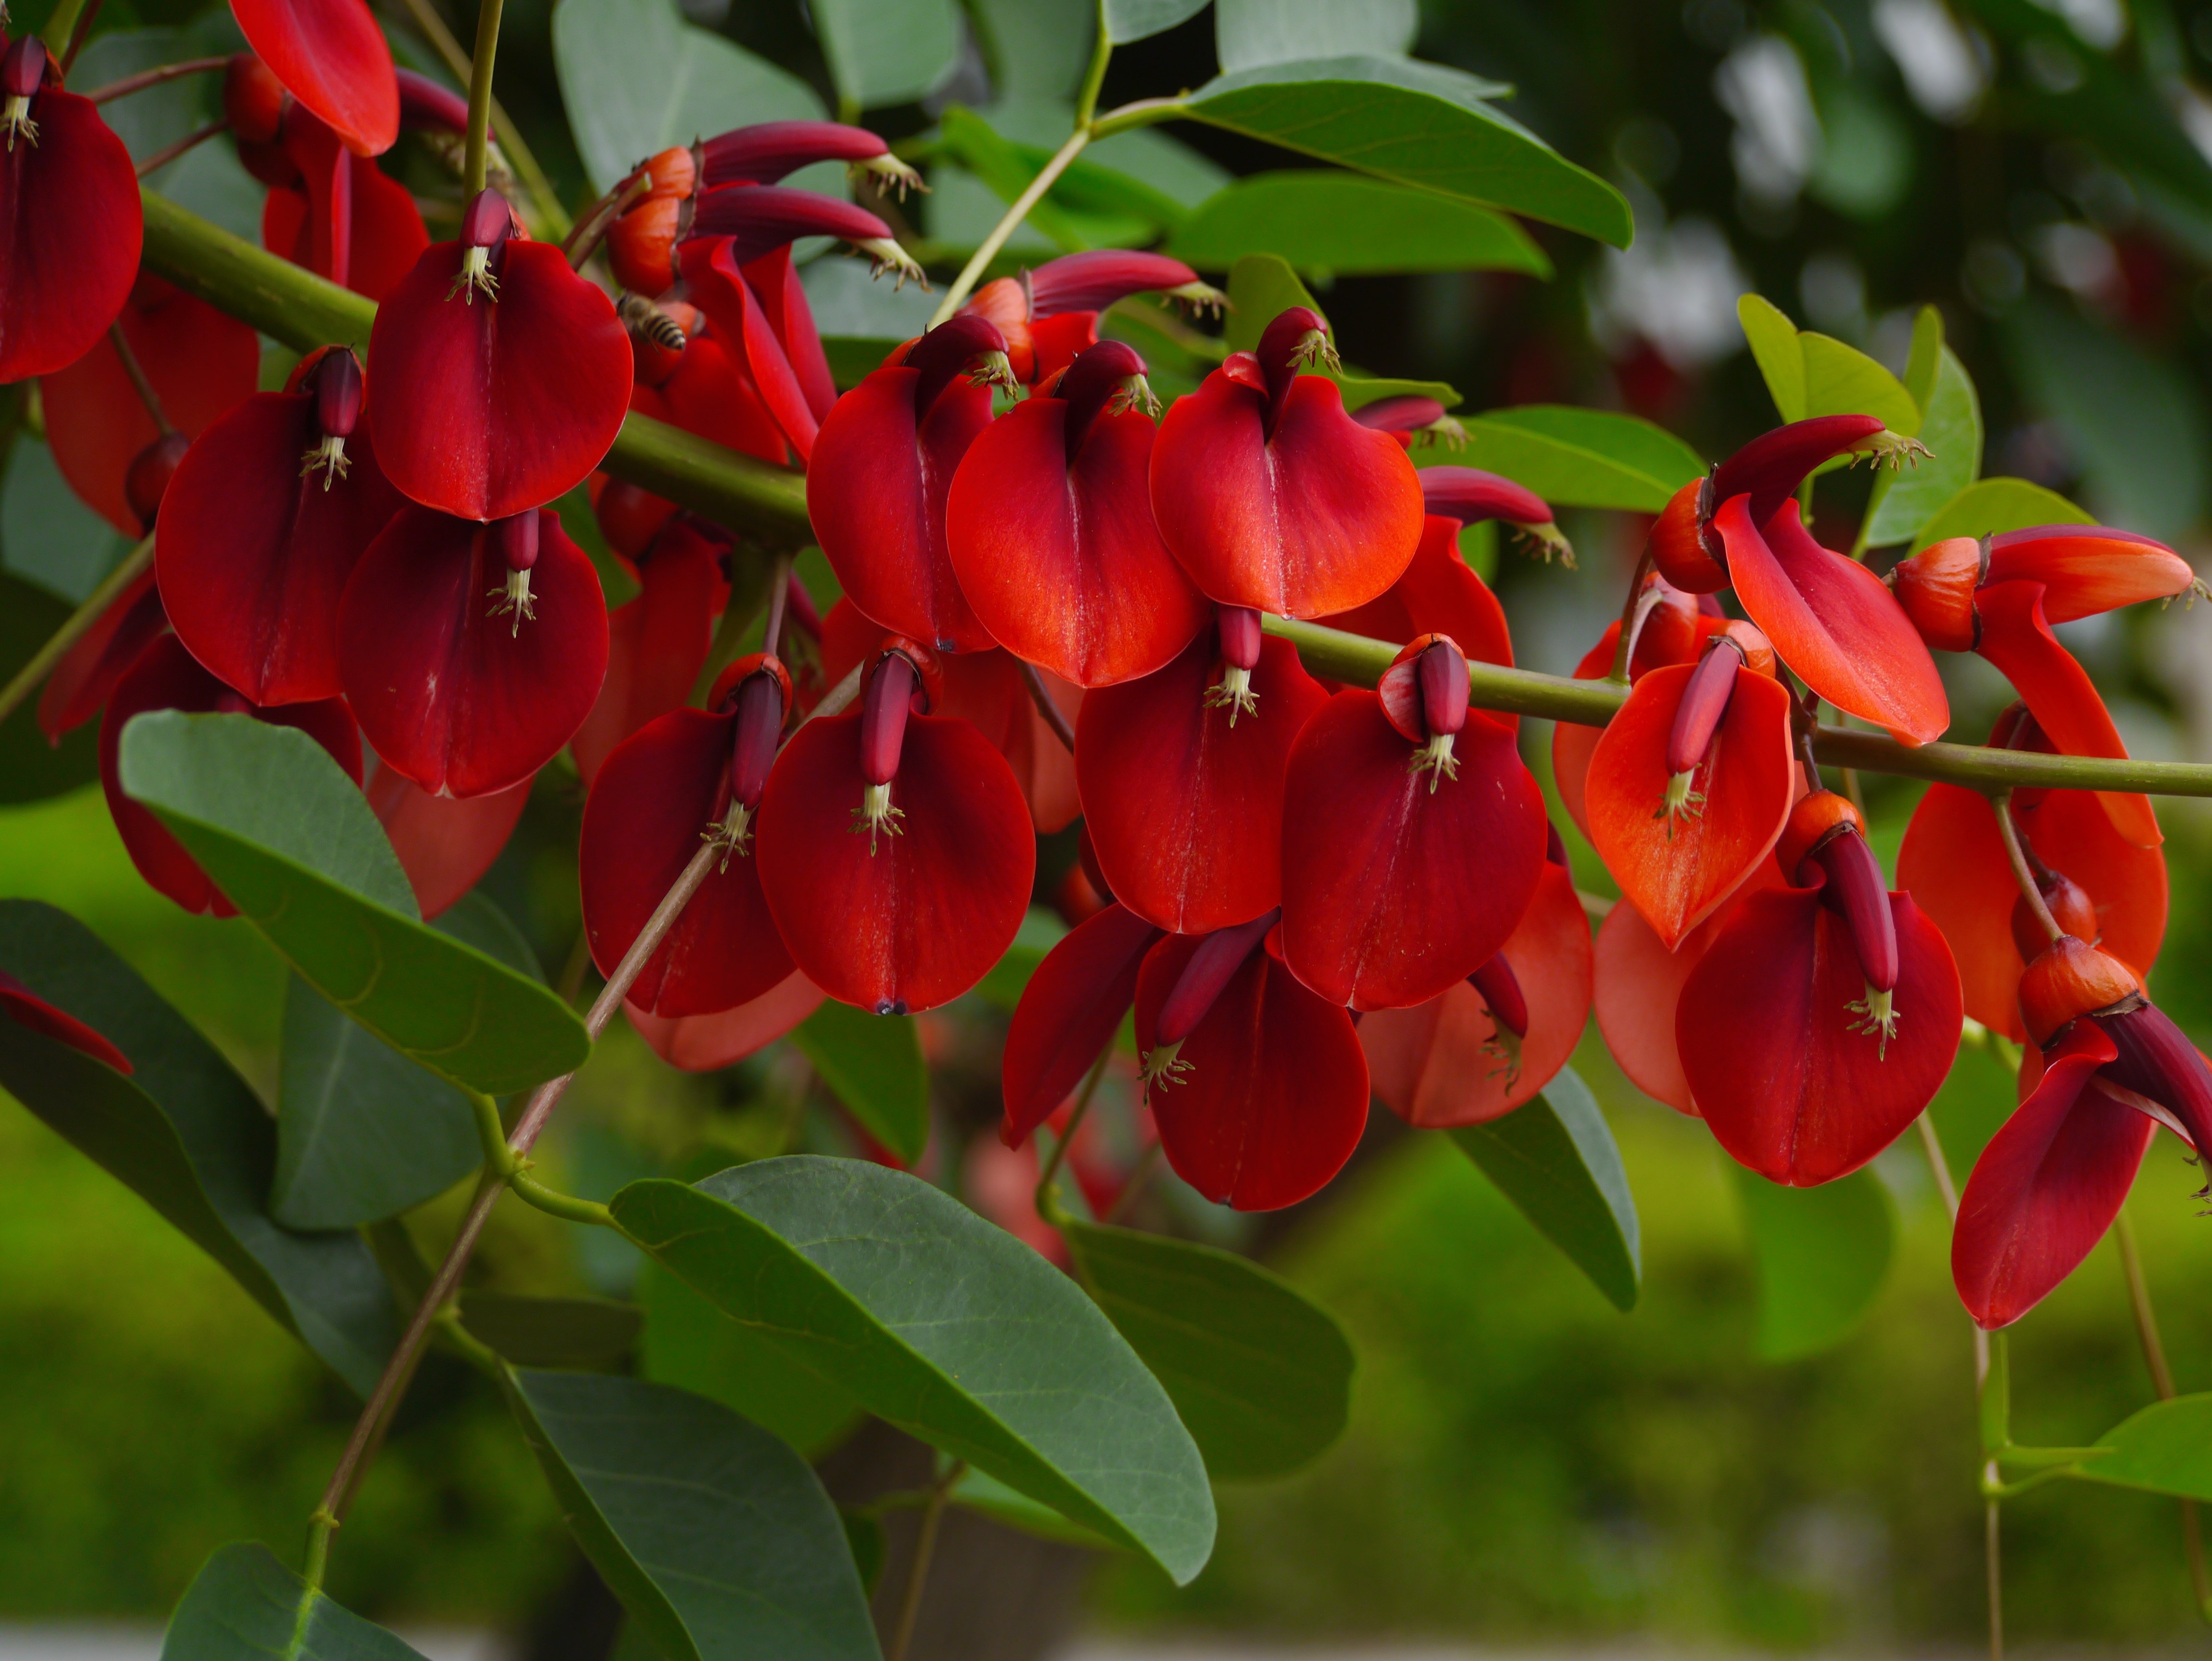
plant, wood, leaf, flower, food, green, red, produce, evergreen, botany, japan, flora, parking lot, flowers, shrub, shopping centre, yokosuka, arboretum, flowering plant, america hashigo, deigo, land plant